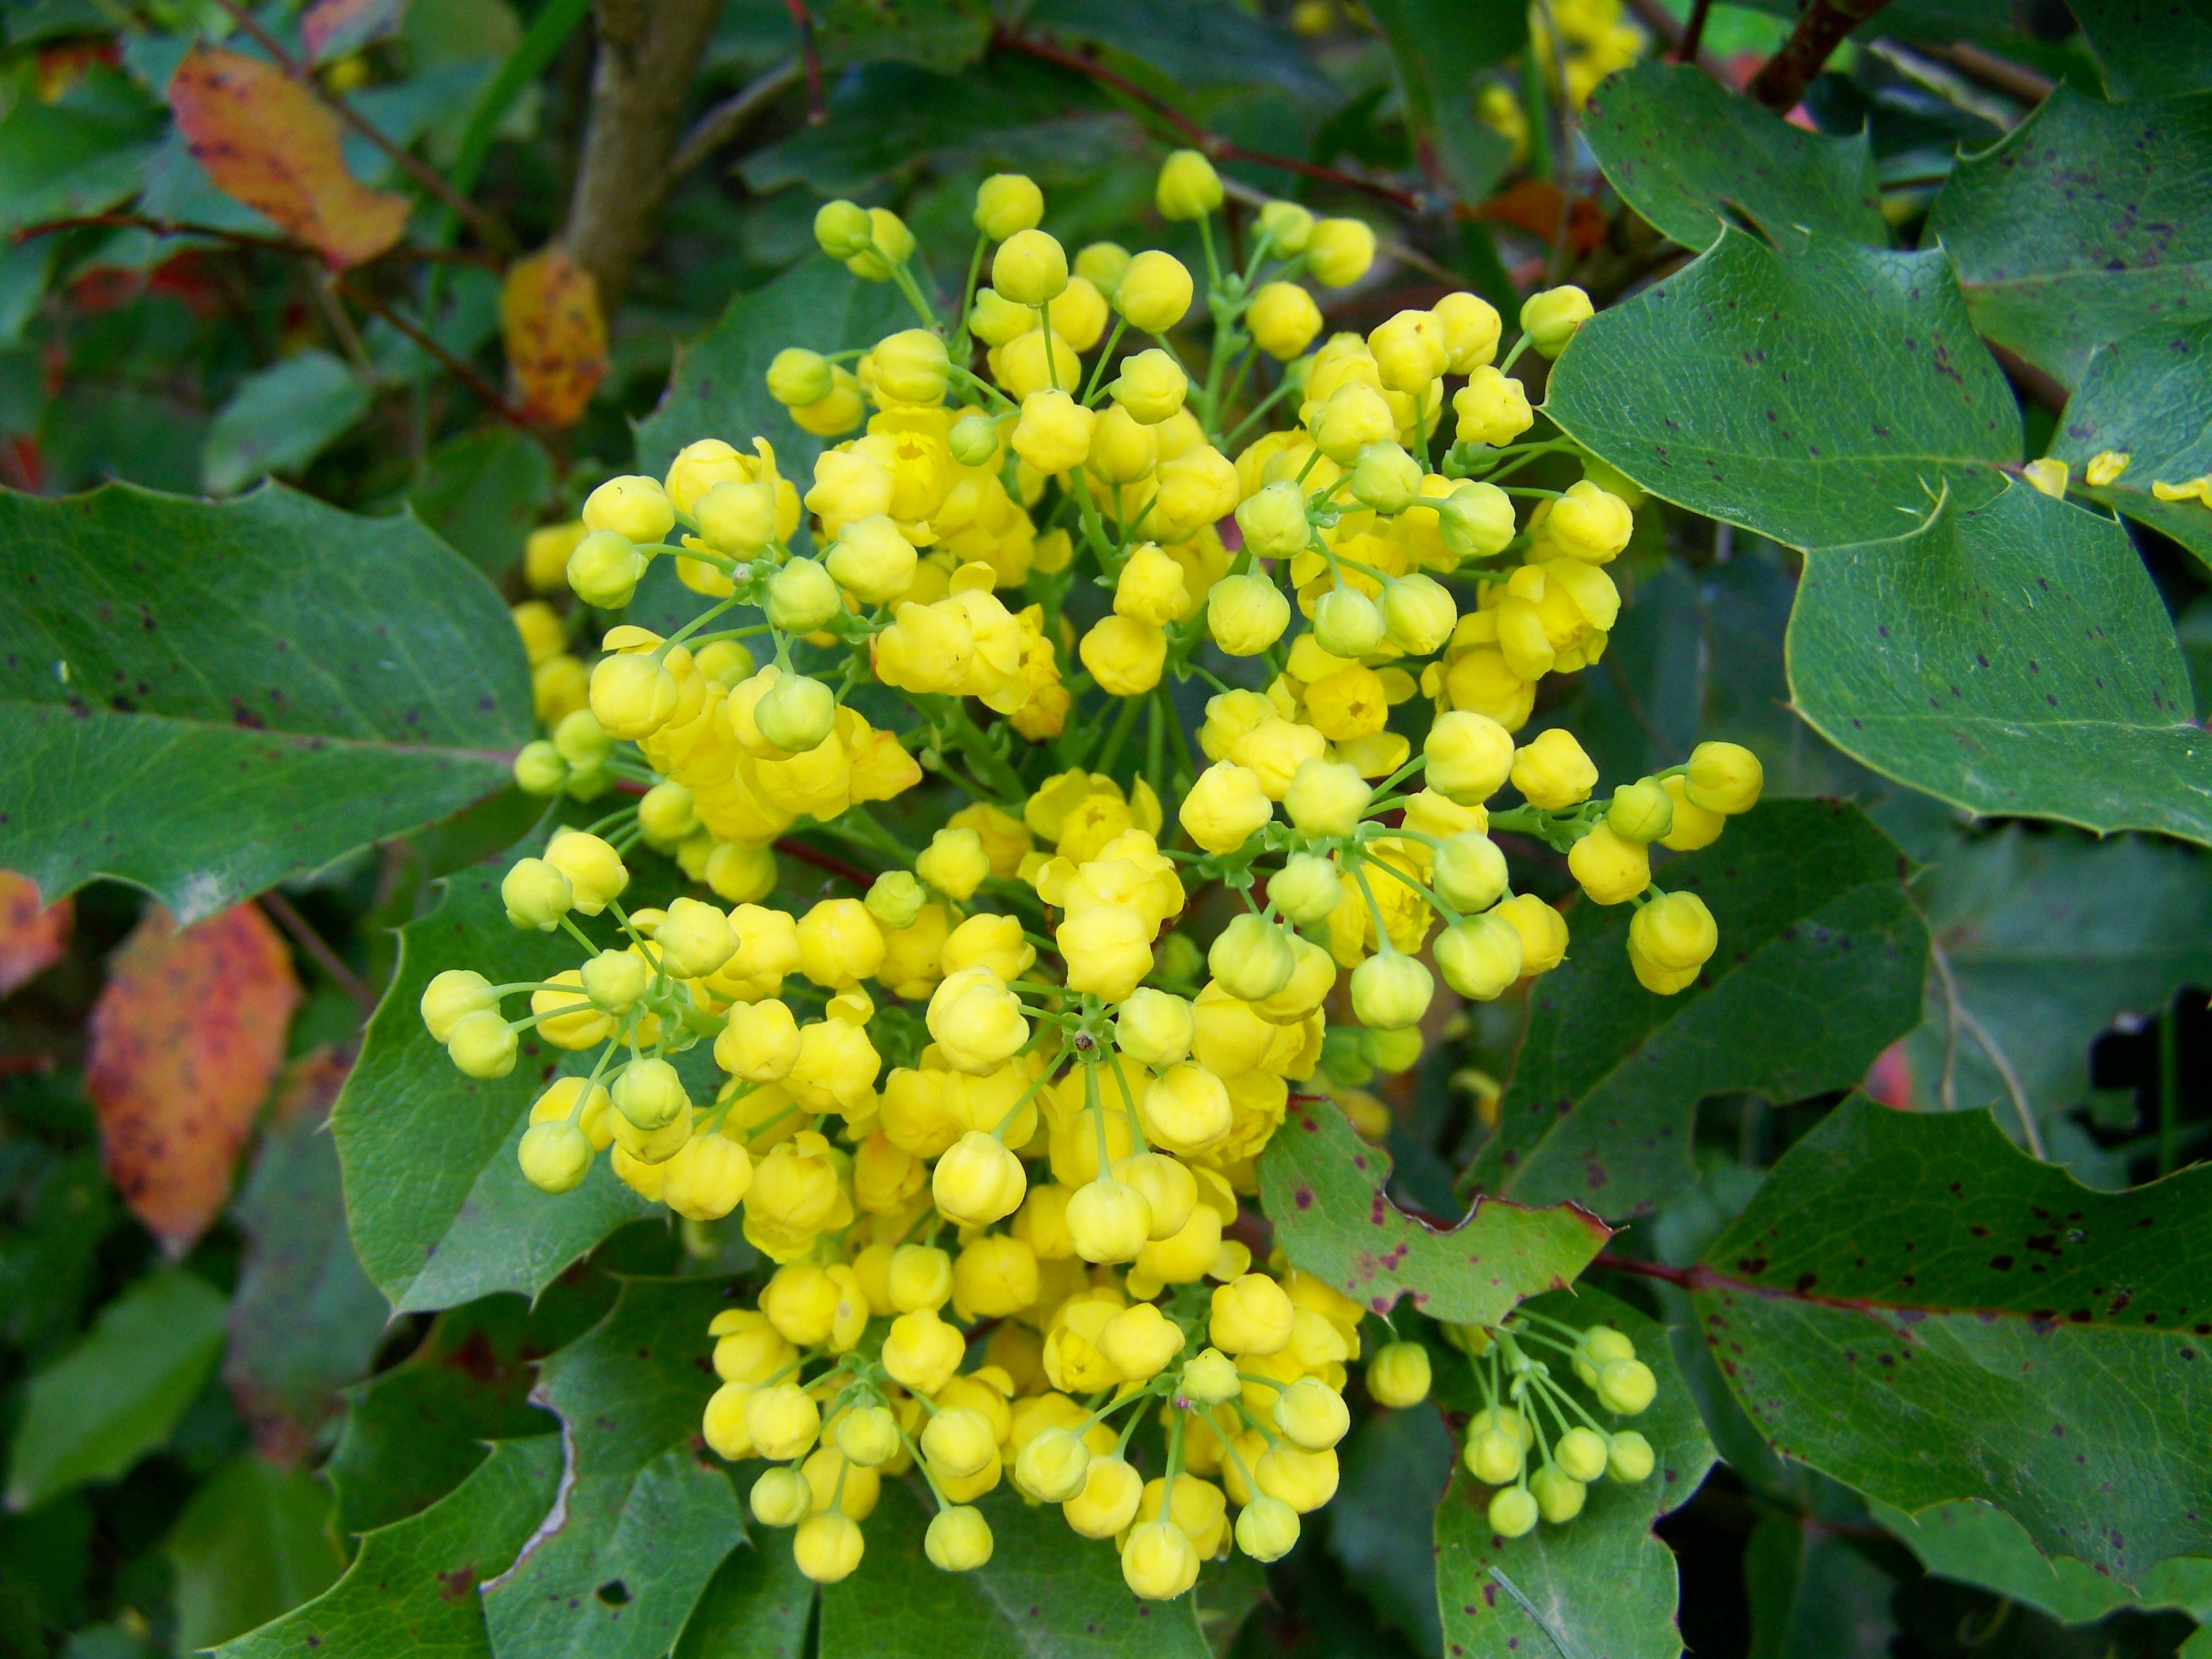
plant, fruit, flower, food, spring, produce, evergreen, yellow flower, shrub, mahonia, flowering plant, coccoloba uvifera, woody plant, land plant, oregon grape, schisandra, mahonia flower